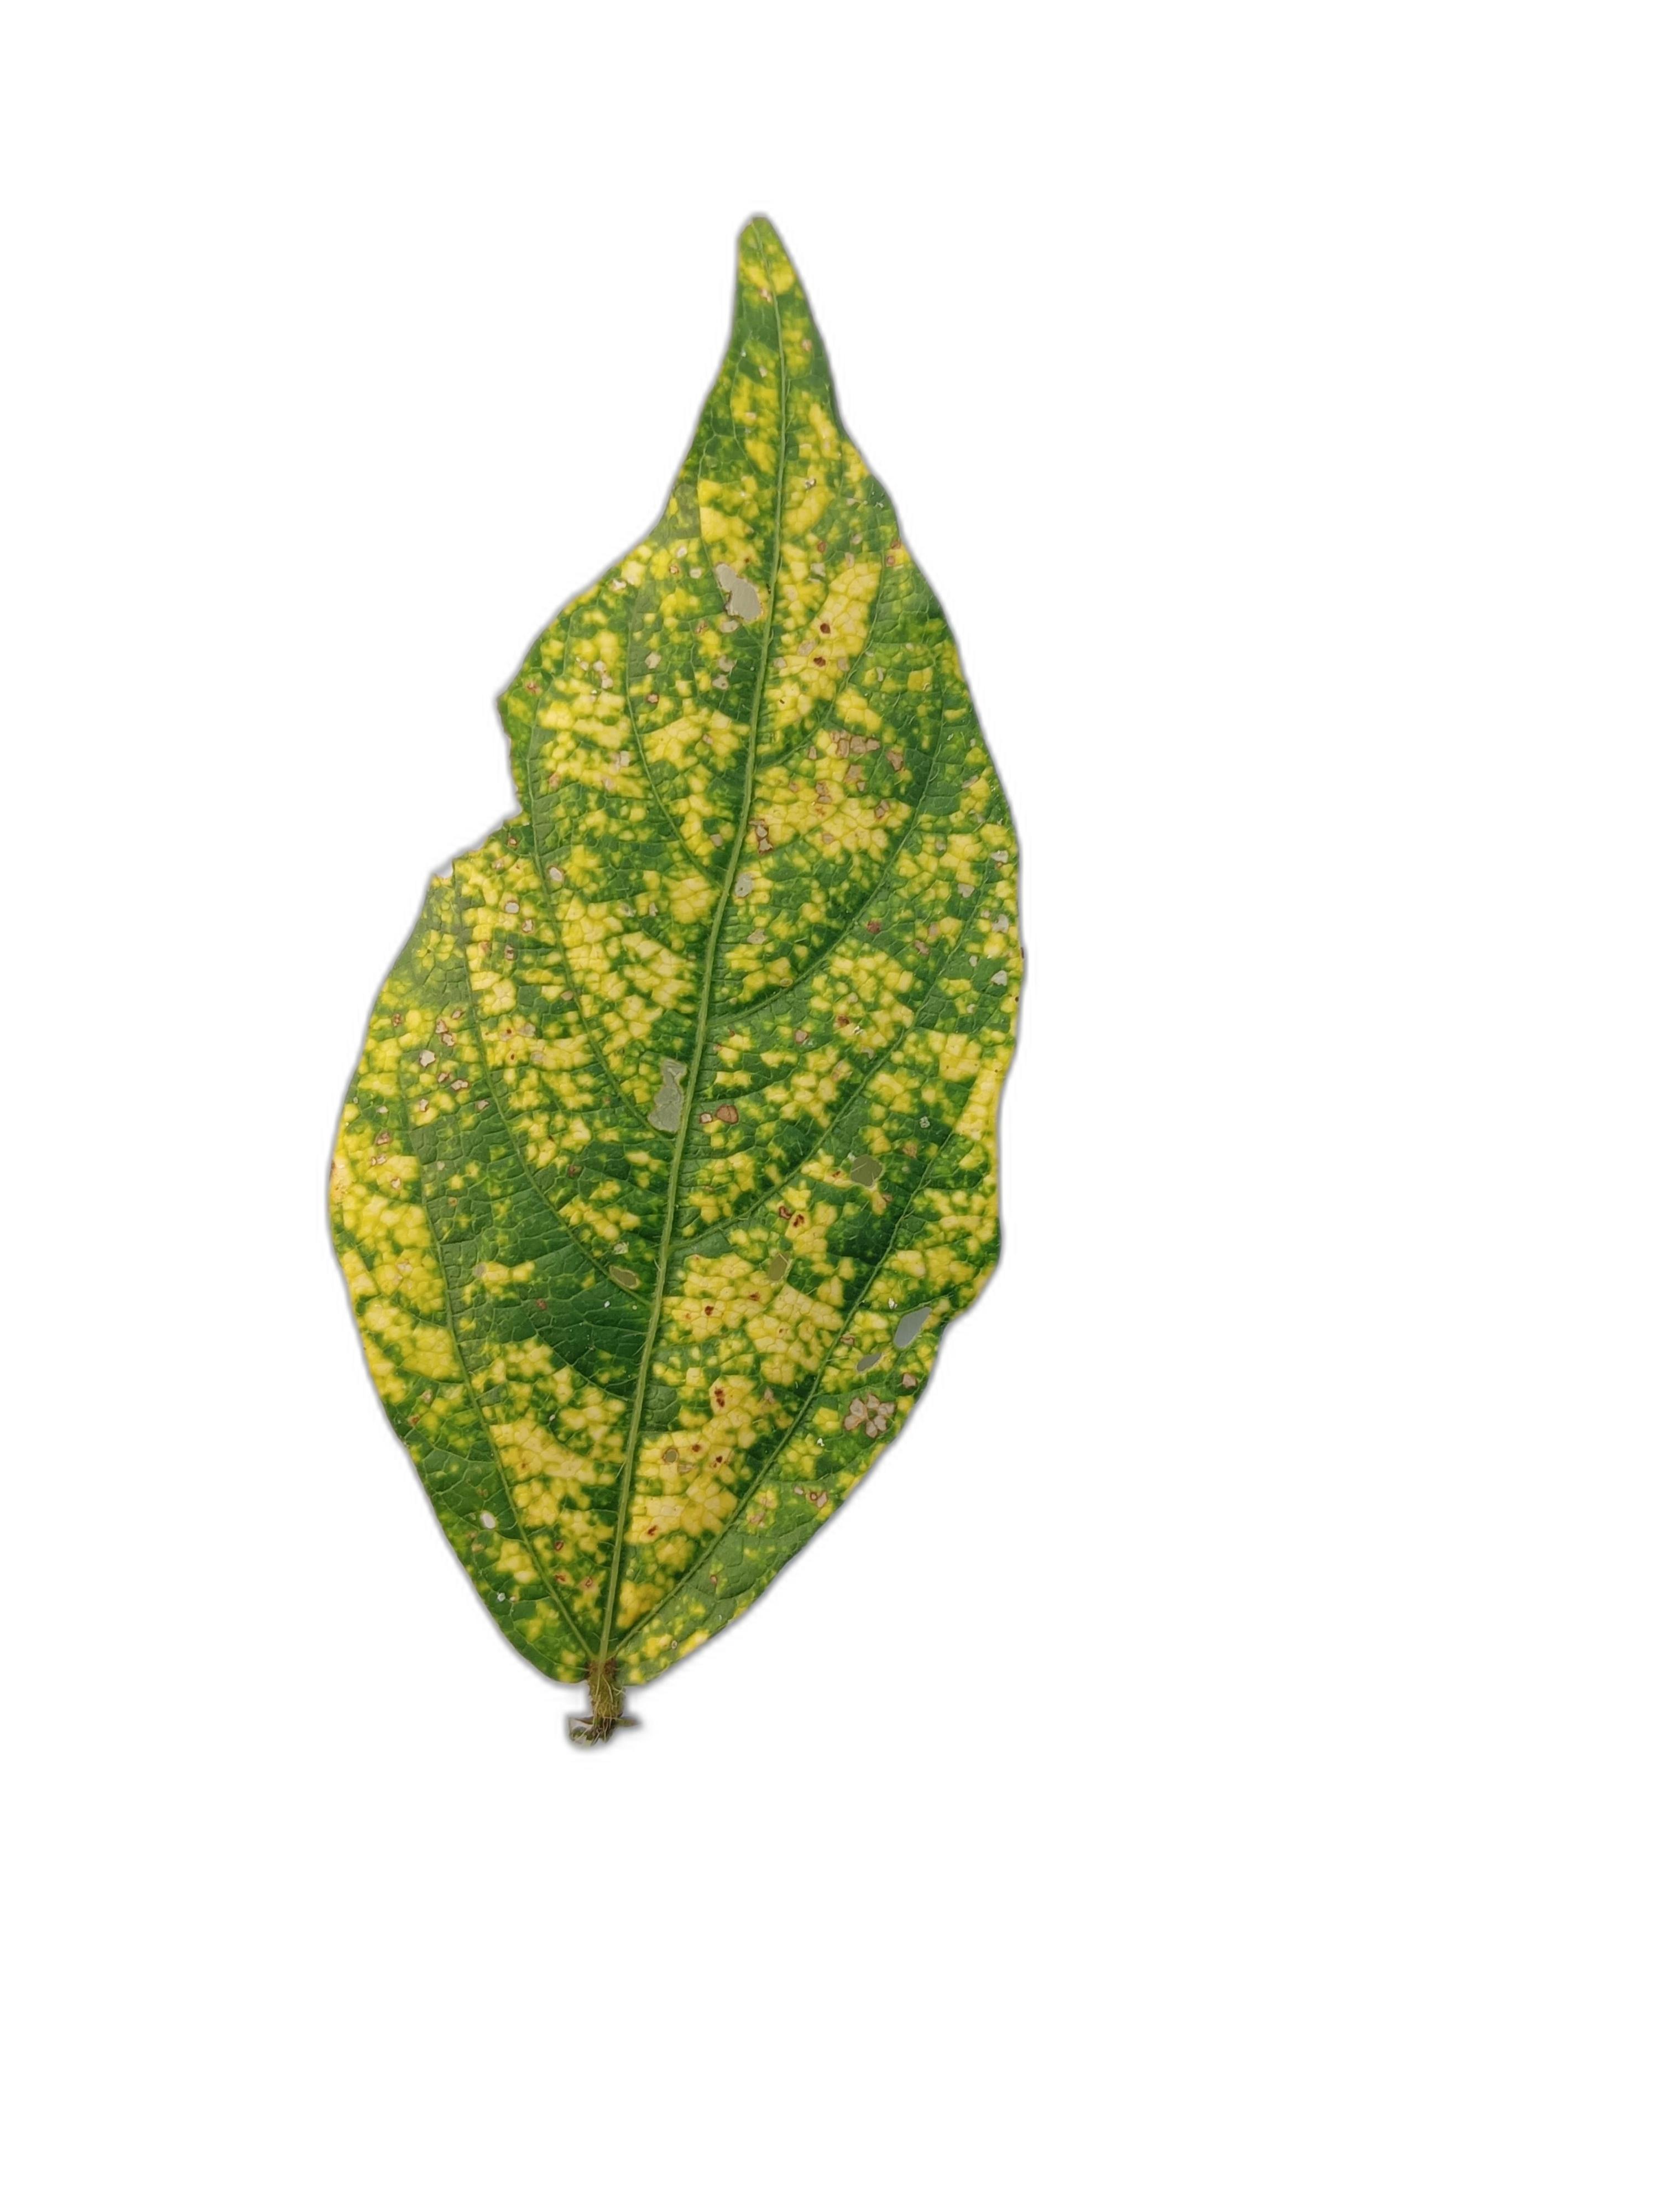
Label: Yellow Mosaic